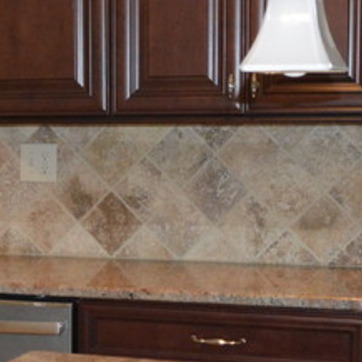
Material: tile